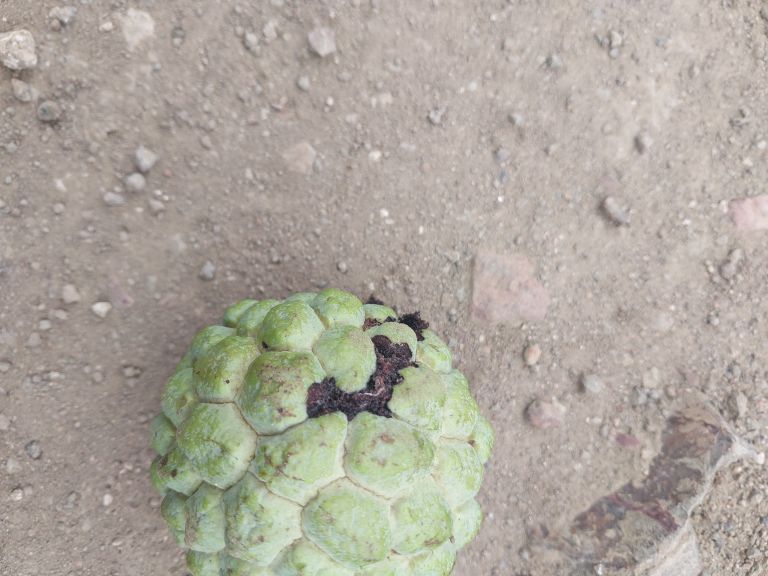
Disease label: Diplodia Rot